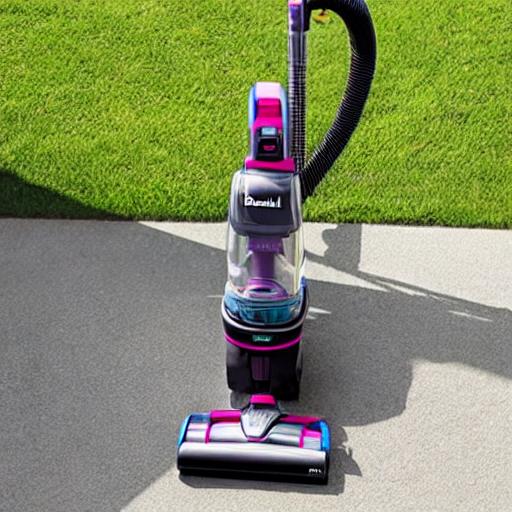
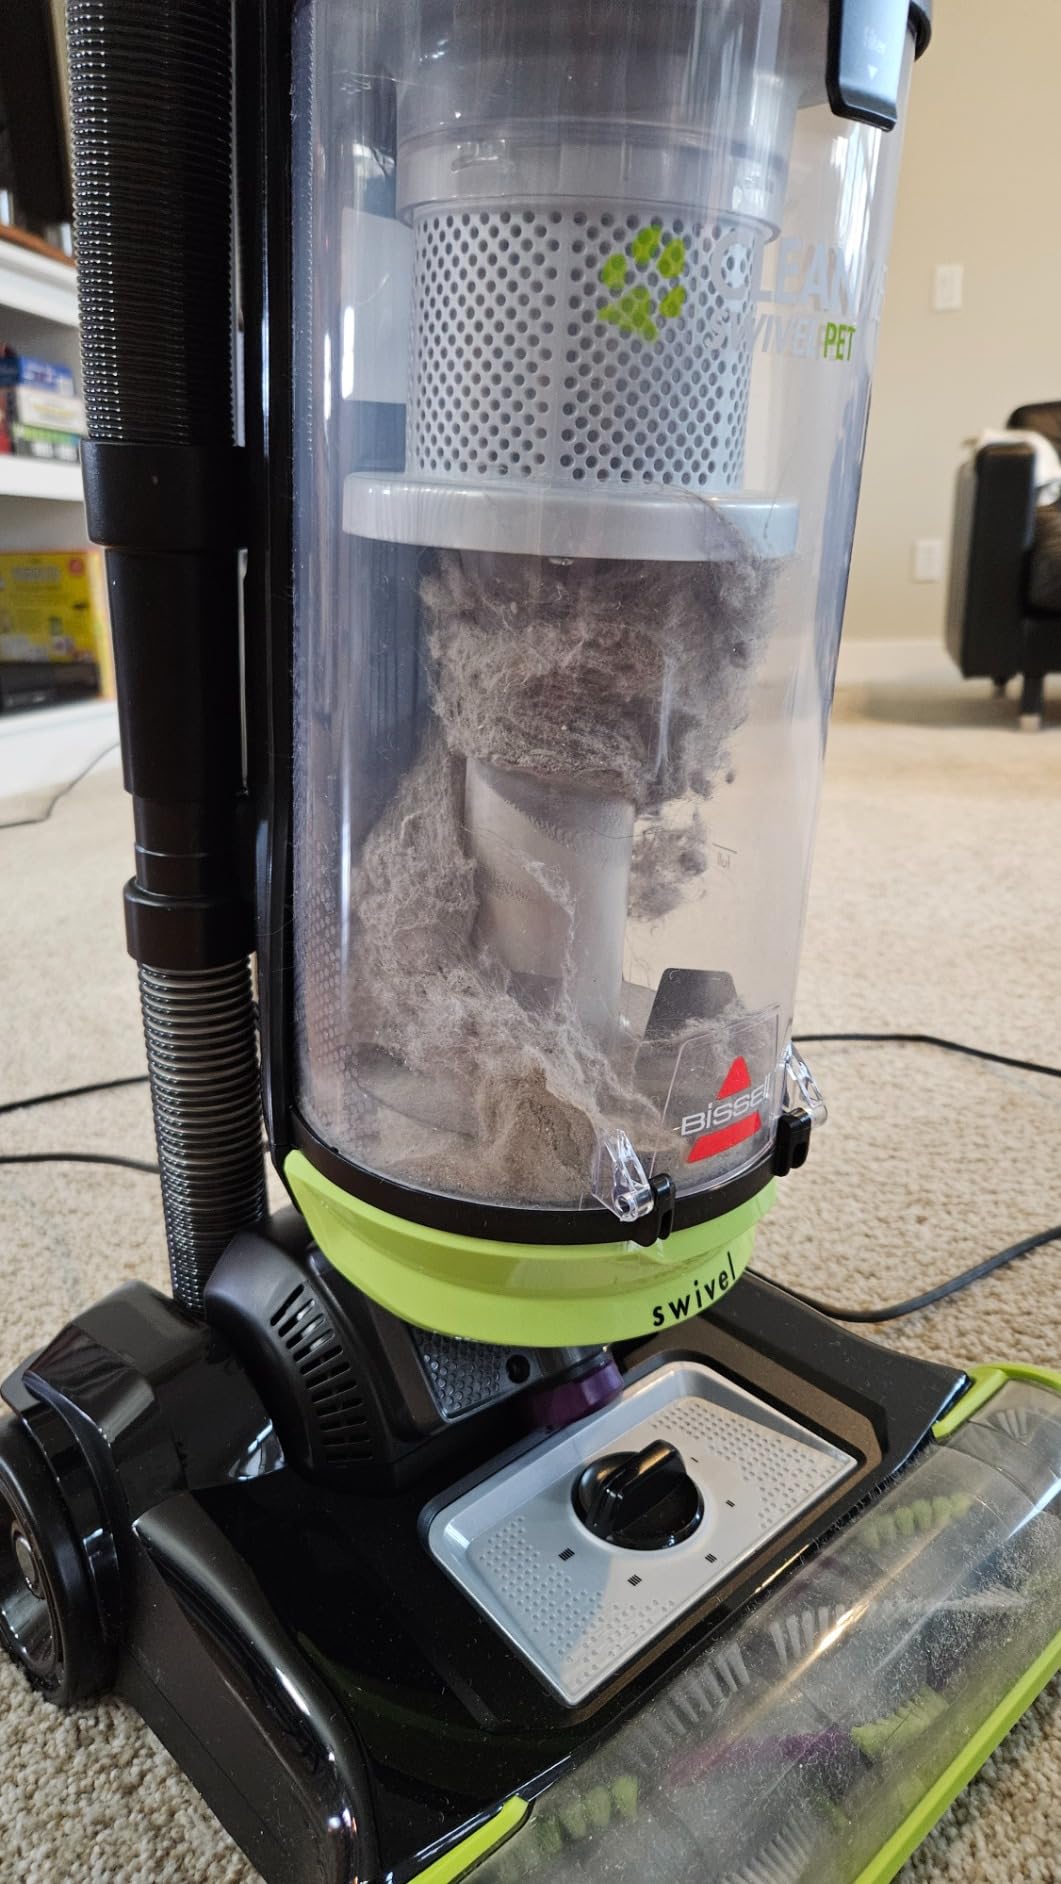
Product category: items_vacuum
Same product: no